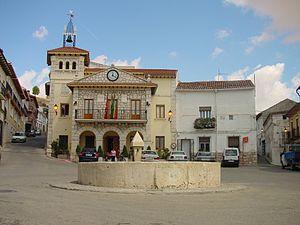
Valdilecha est une commune de la Communauté de Madrid, en Espagne.